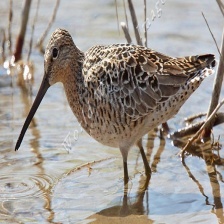
Species: SHORT BILLED DOWITCHER
Scientific name: LIMNODROMUS GRISEUS